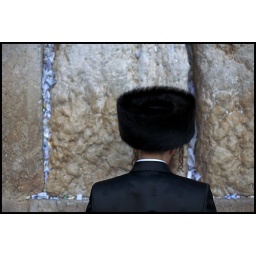
Rusian orthodox Jew - wearing a fur hat - is praying at Wailing wall (Western Wall) in Jerusalem, Israel.